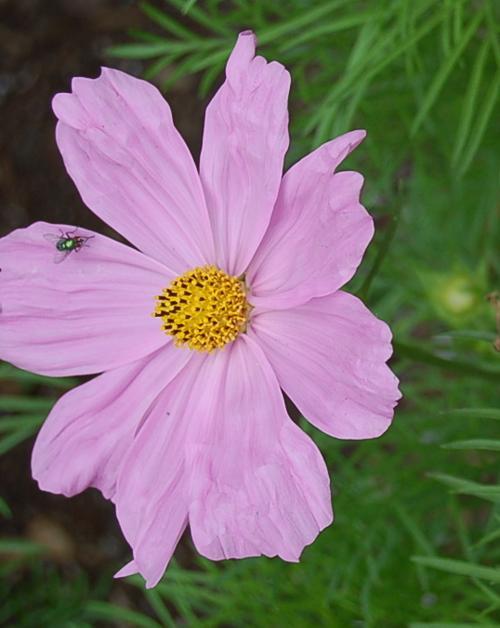
Label: mexican aster